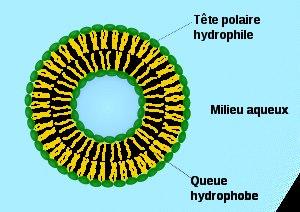
En biologie cellulaire, une vésicule cytoplasmique est un organite relativement petit, séparé du cytosol par au moins une bicouche lipidique. Elle fait partie du cytoplasme, et circule dans le cytosol où elle peut stocker, transporter ou encore digérer des produits et des déchets cellulaires.
Un liposome est une vésicule artificielle formée par des bicouches lipidiques concentriques, emprisonnant entre elles des compartiments aqueux. On en obtient à partir d'une grande variété de lipides amphiphiles, dont les plus souvent des phospholipides. Lorsque de tels composés sont mis en présence d'un excès de solution aqueuse, ils s'organisent de manière à minimiser les interactions entre leurs chaînes hydrocarbonées et l'eau.